St Gregory's Minster, Kirkdale

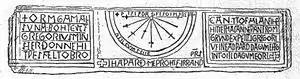
The Kirkdale sundial

The Parish of Kirkdale is a local ecumenical partnership with